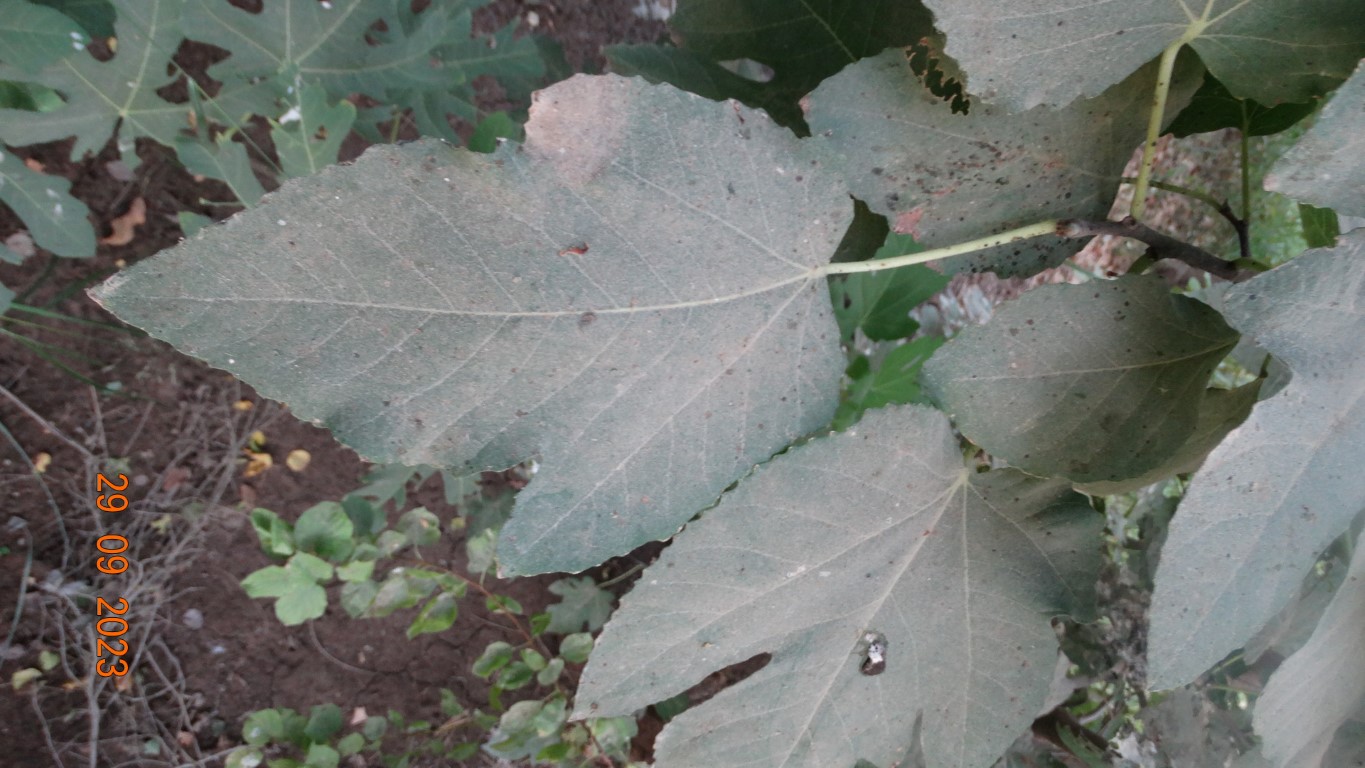
Label: healthy